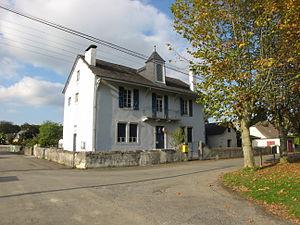
Mairie de Poey-d'Oloron (Pyrénées Atlantiques) Pyrénées).
Poey-d'Oloron est une commune française située dans le département des Pyrénées-Atlantiques, en région Nouvelle-Aquitaine.